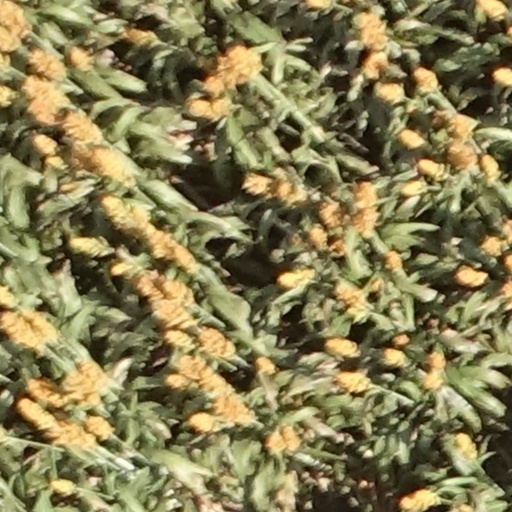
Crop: sorghum